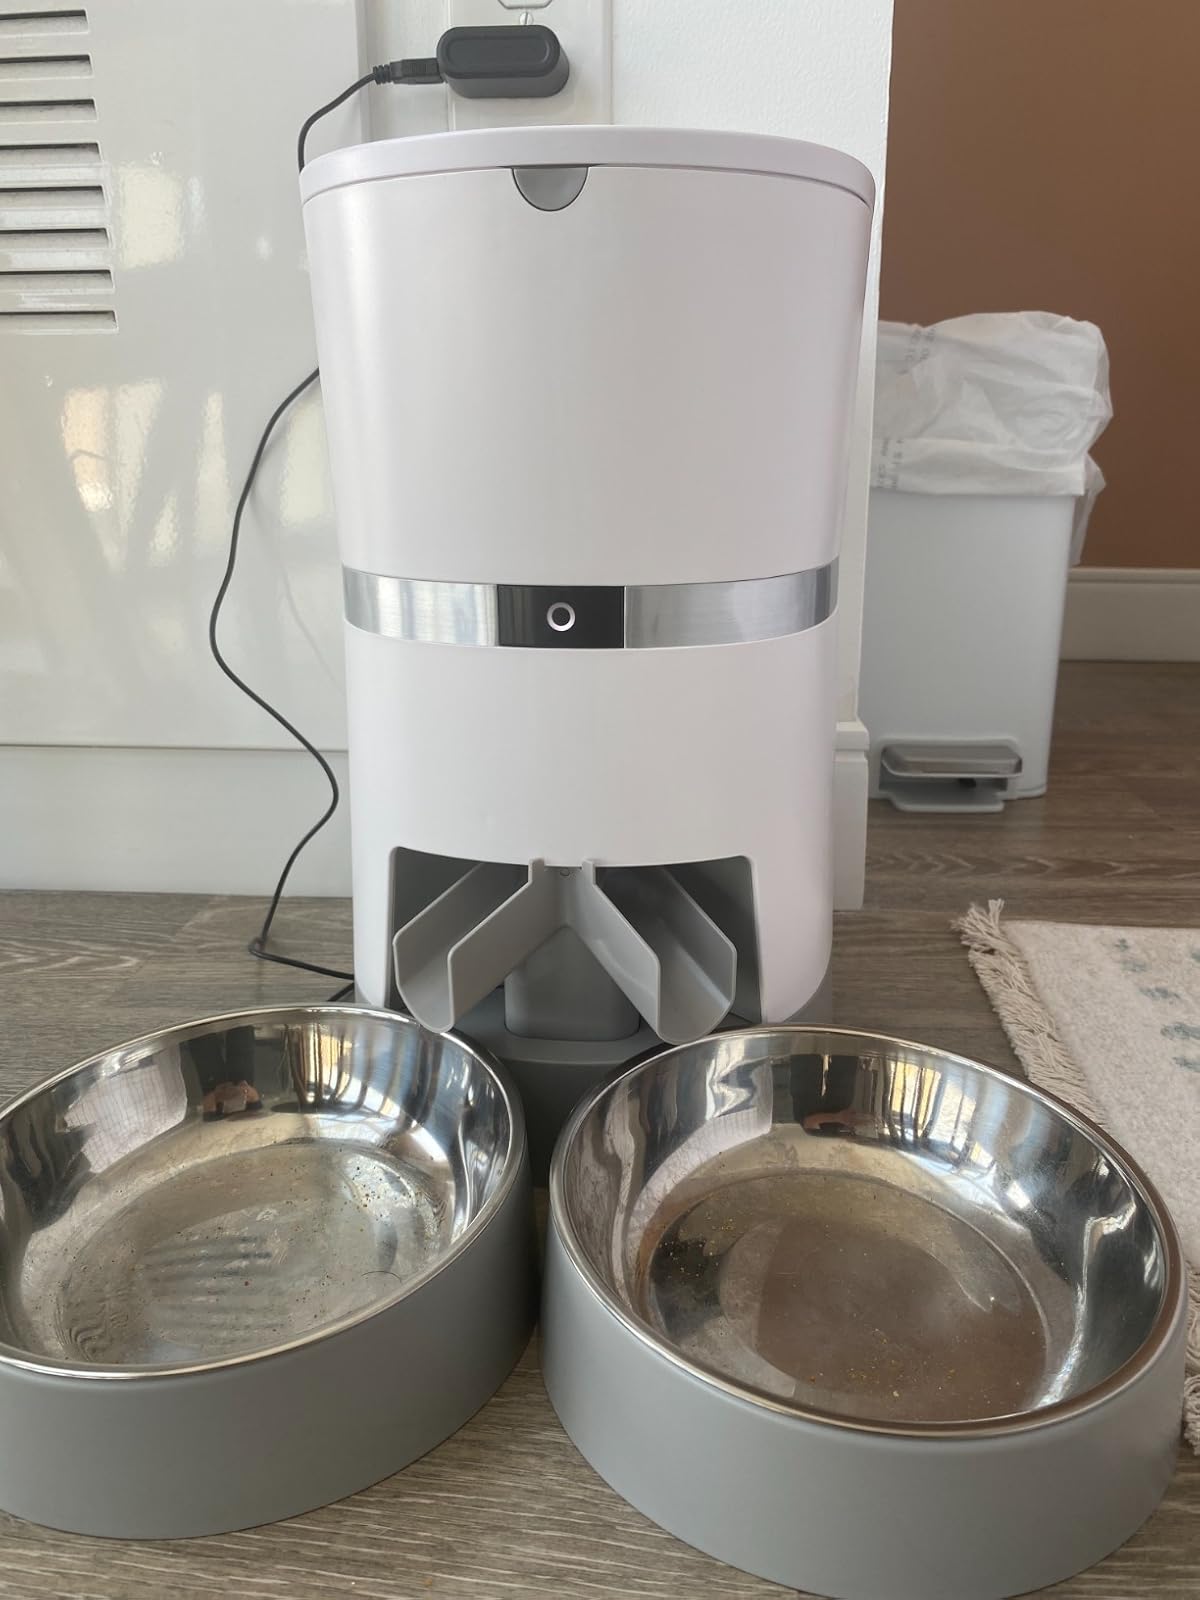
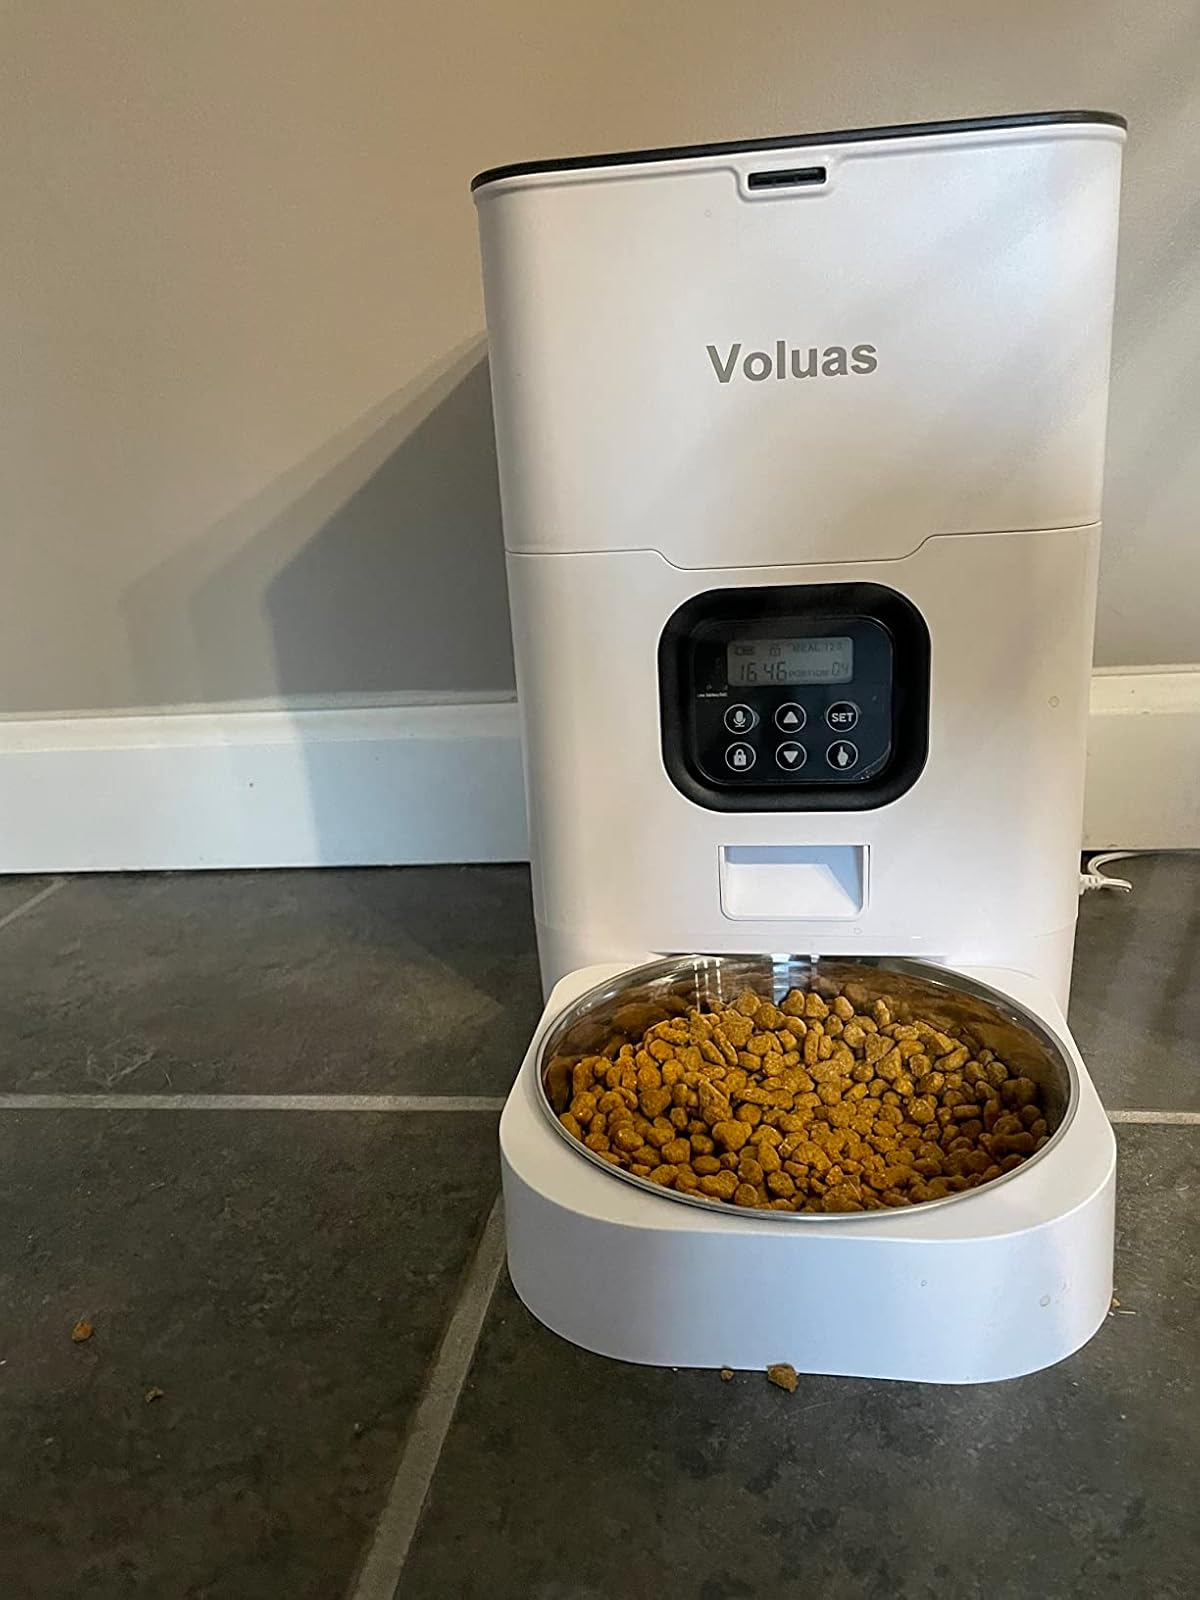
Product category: items_feeder
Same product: no